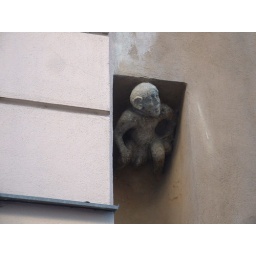
This little guy was in the wall of a house in central Bratislava.